Open energy system models

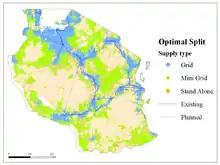
A least-cost electrification mapping for Tanzania

OnSSET can estimate, analyze, and visualize the most cost-effective electrification access options, be they conventional grid, mini-grid, or stand-alone. The toolkit supports a range of conventional and renewable energy technologies, including photovoltaics, wind turbines, and small hydro generation. , bioenergy and hybrid technologies, such as wind-diesel, are being added.